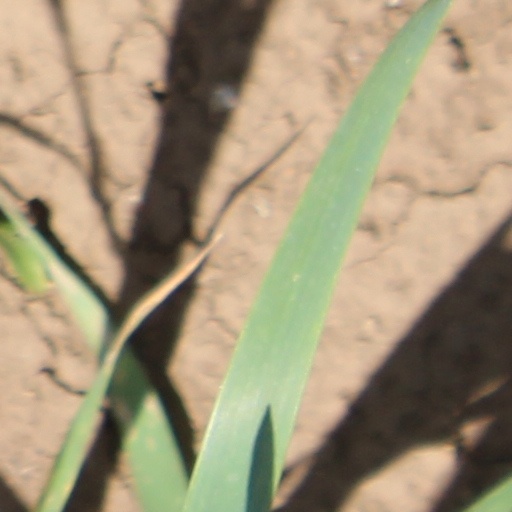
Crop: wheat